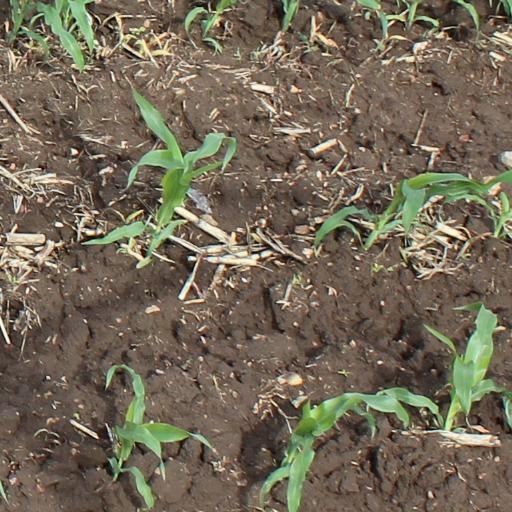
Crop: maize; corn